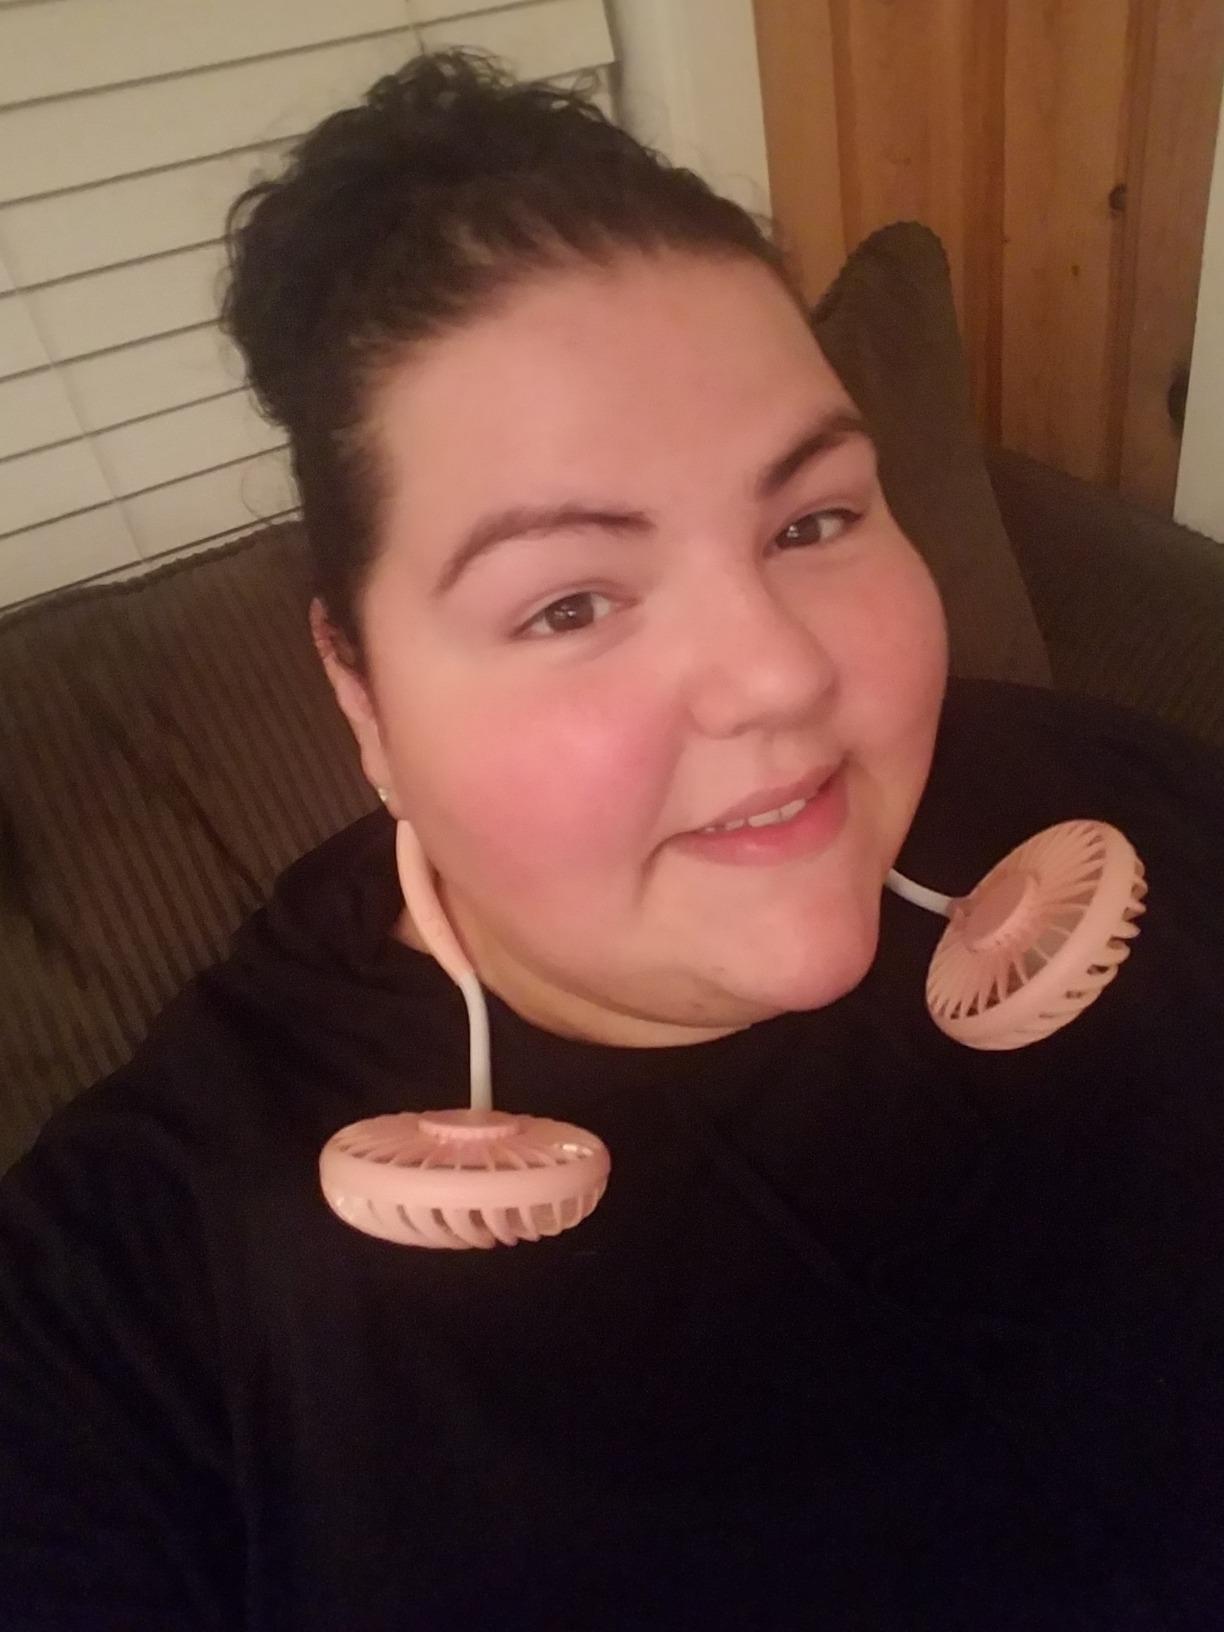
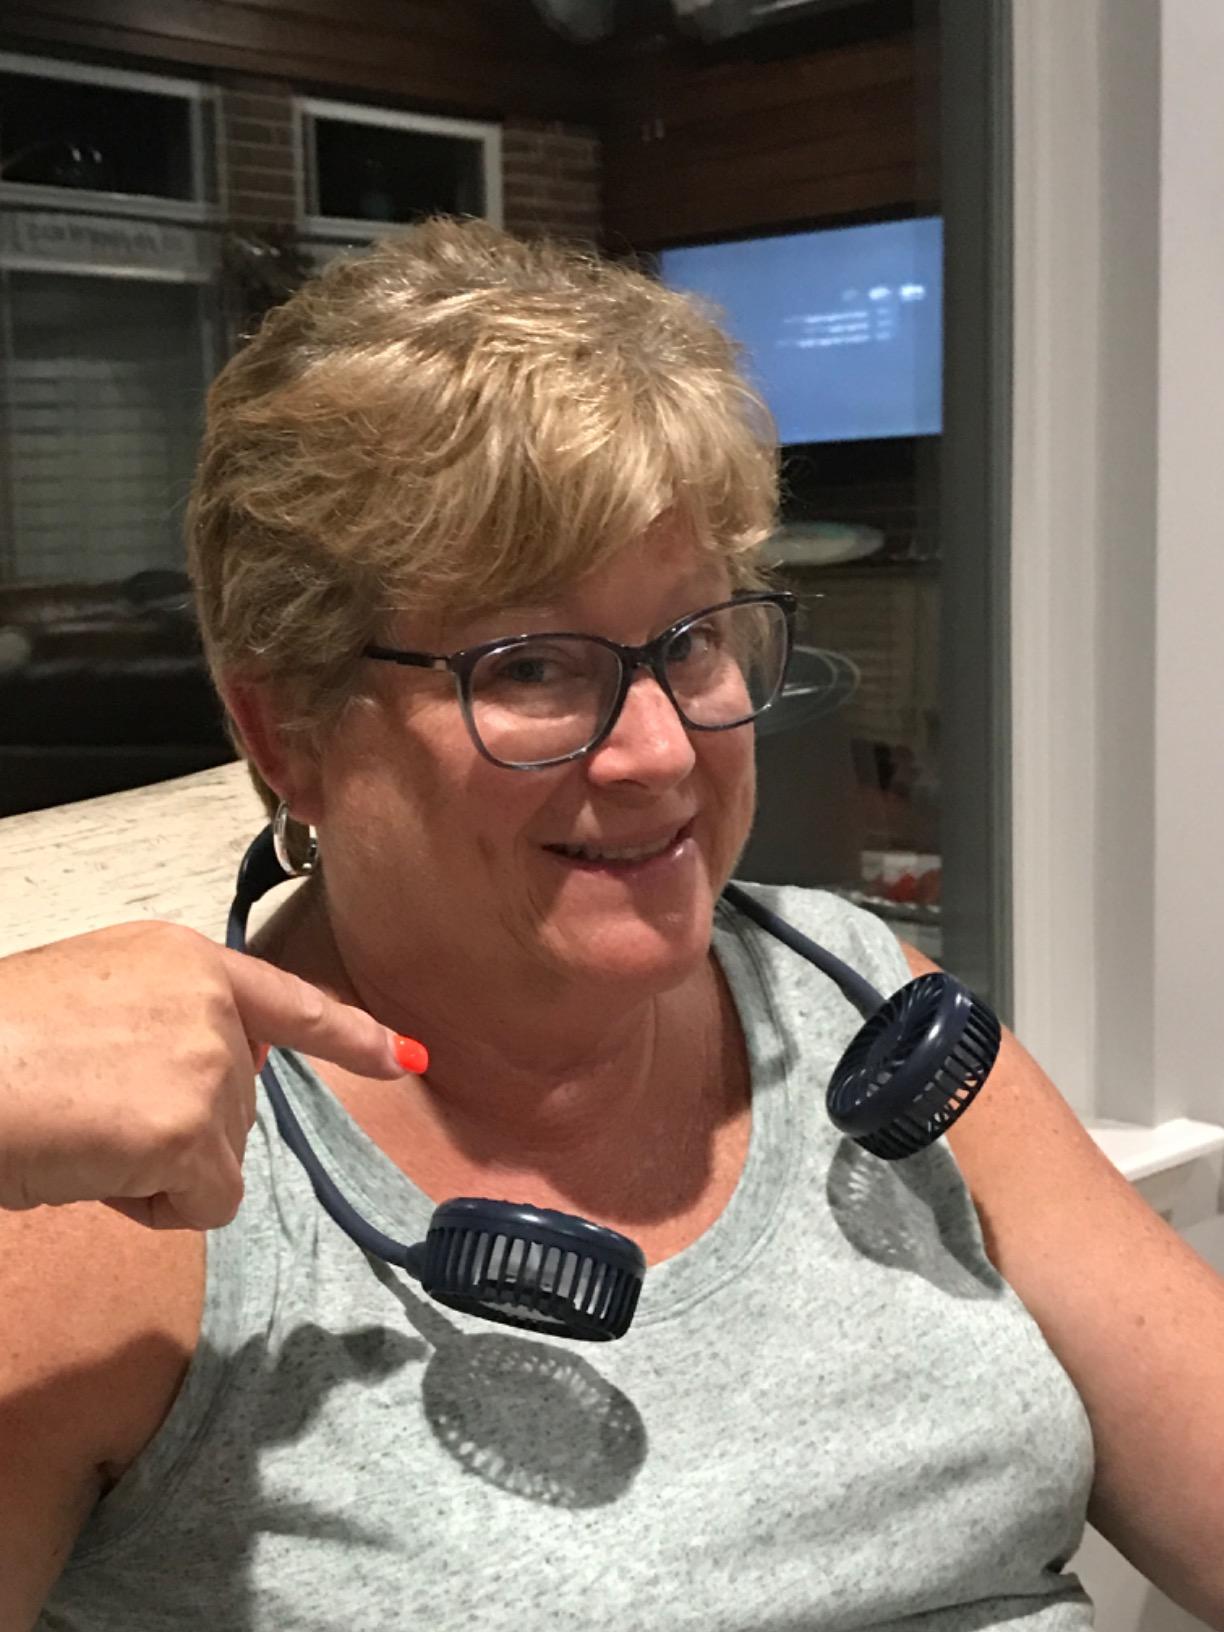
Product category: fan
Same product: no